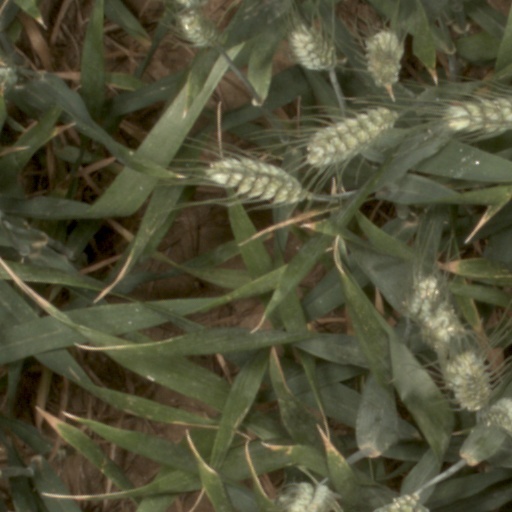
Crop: wheat